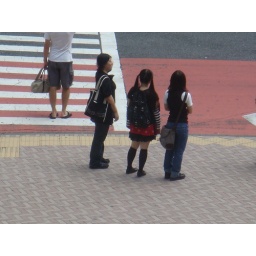
Candid street shot taken from the second floor in Shibuya, Tokyo-Itchome